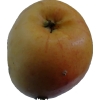
Label: apple